Luis César Sampedro

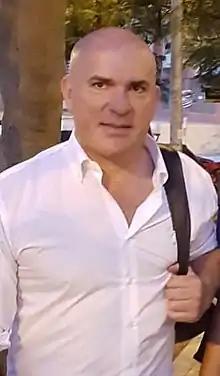
Luis César in 2019

Luis Ángel César Sampedro (born 3 May 1966), known as Luis César, is a Spanish former footballer who played as a goalkeeper, currently manager of Gimnàstic de Tarragona.